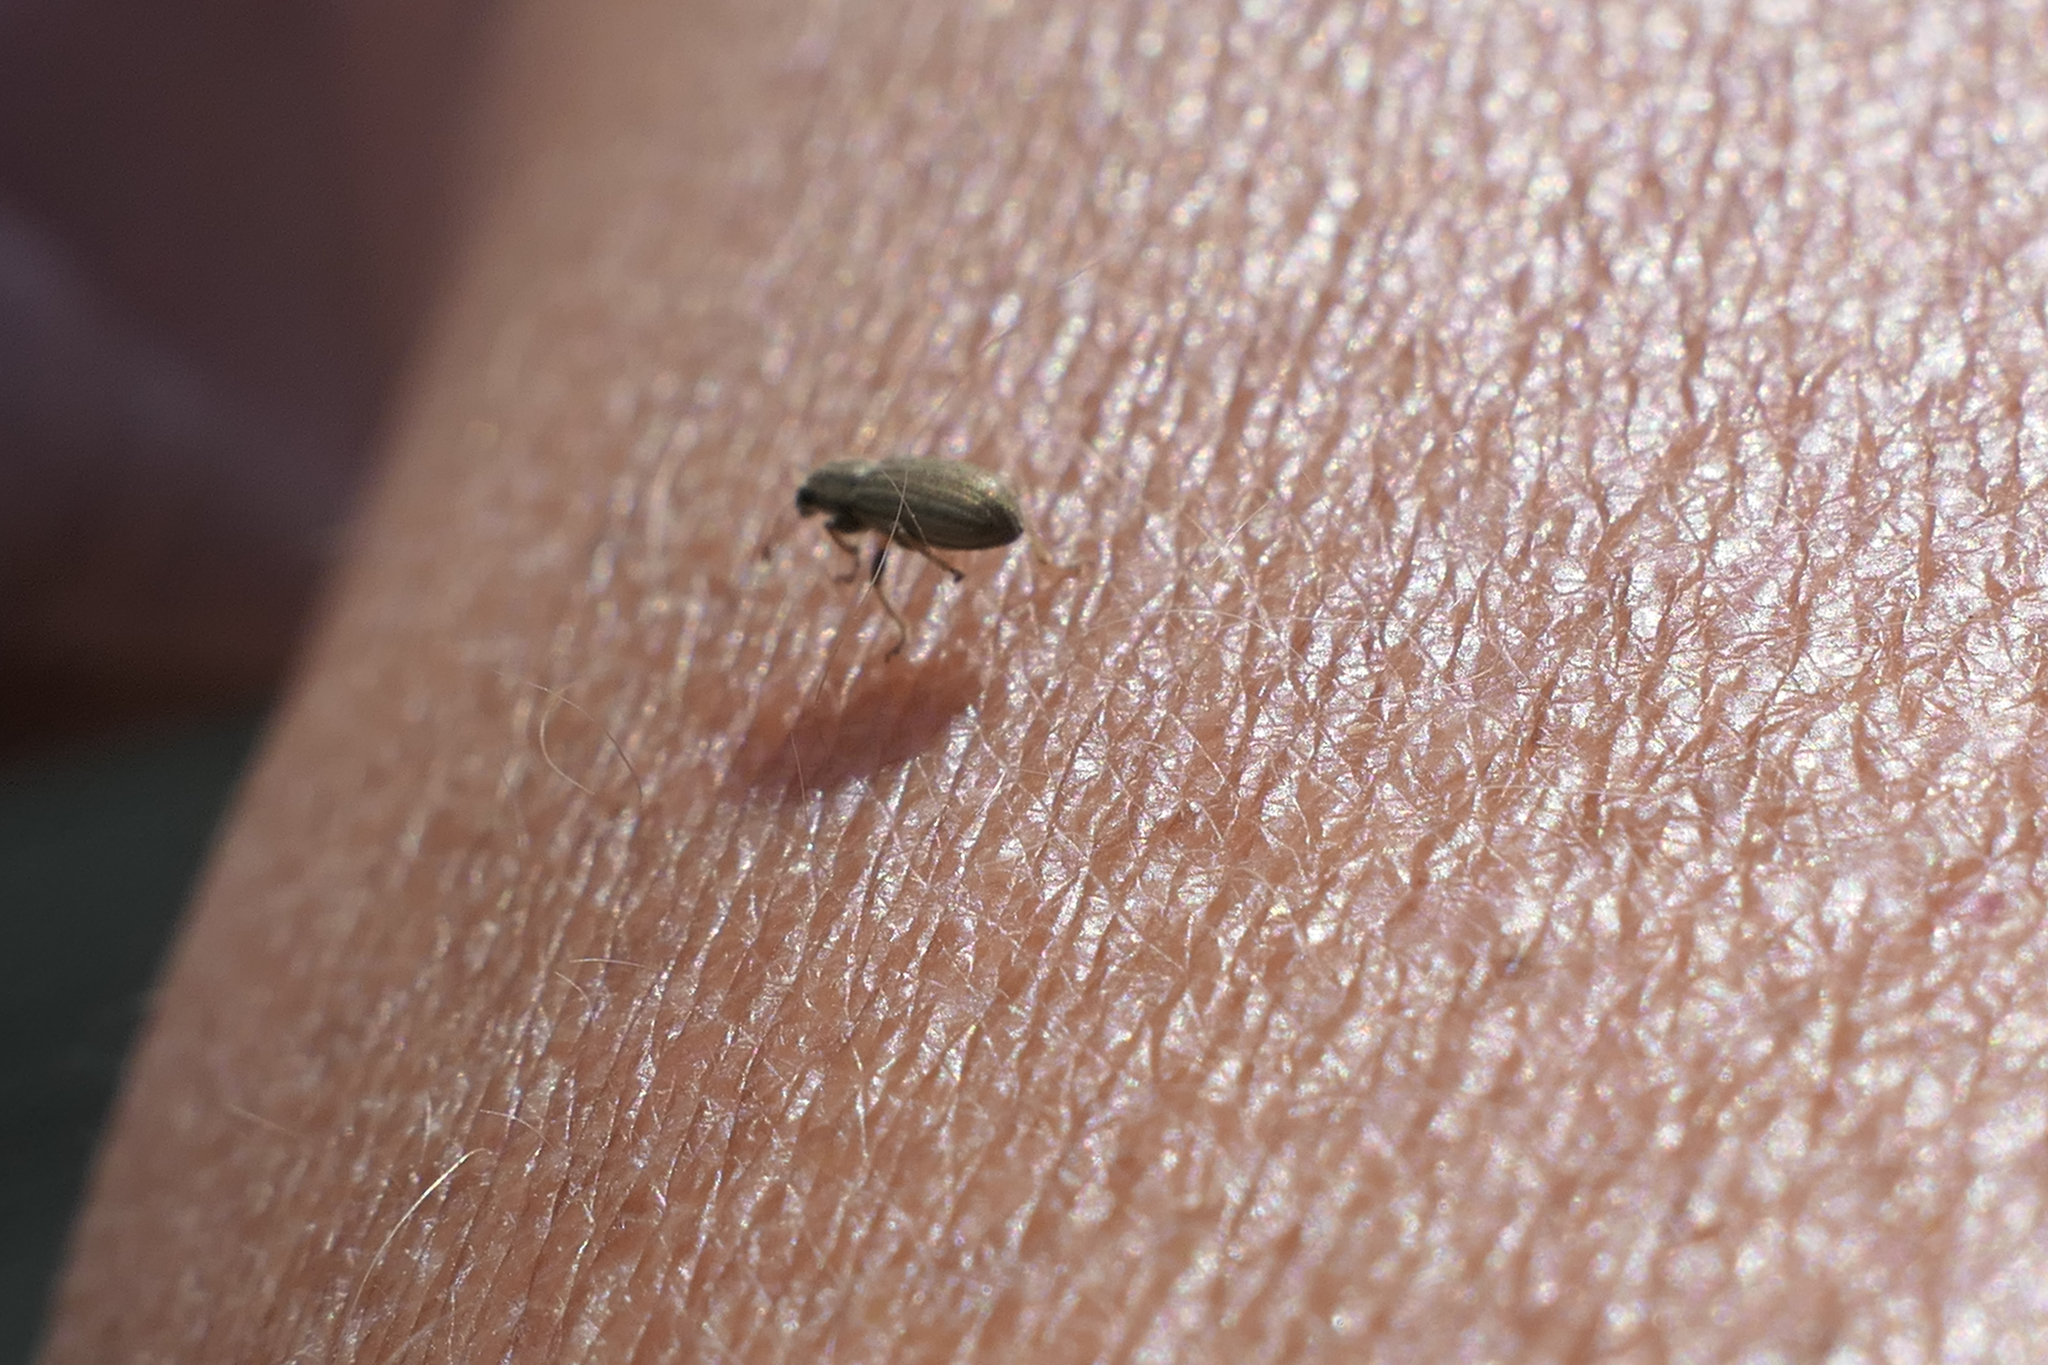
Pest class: pea_leaf_weevil